Lyminge

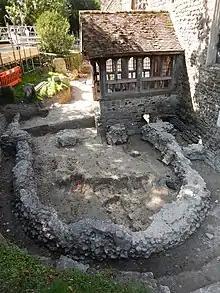
Saxon church founded by Æthelburh of Kent in 633, excavated in 2019

Lyminge has been a focus of archaeological work for more than a half a century. In December 1953 two inhumations were discovered by workmen working for farming contractors and subsequent excavations led by Alan Warhurst resulted in the discovery of a 6th-century Jutish cemetery containing 44 graves. The grave assemblages were remarkable, although not unusual for the period, and contained a lot of high-status jewellery, weapons such as spear-heads, swords and shield bosses and some rare glass claw beakers of exceptional quality and condition.